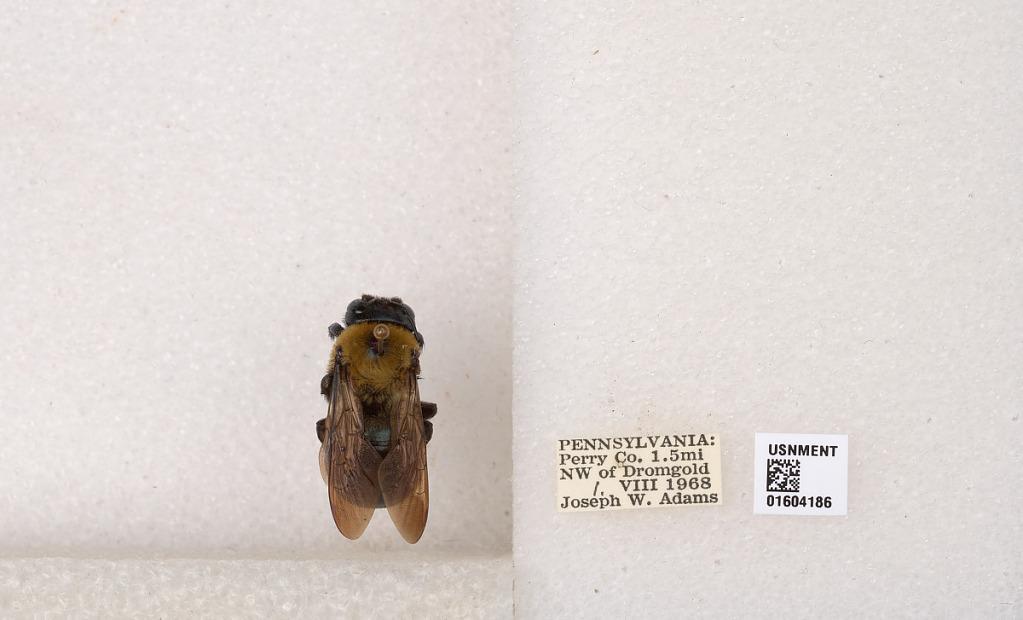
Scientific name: Xylocopa (Xylocopoides) virginica virginica (Linnaeus)
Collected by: J. Adams
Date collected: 1968-8-1
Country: United States
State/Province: Pennsylvania
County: Perry
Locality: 1.5 mi NW of Dromgold